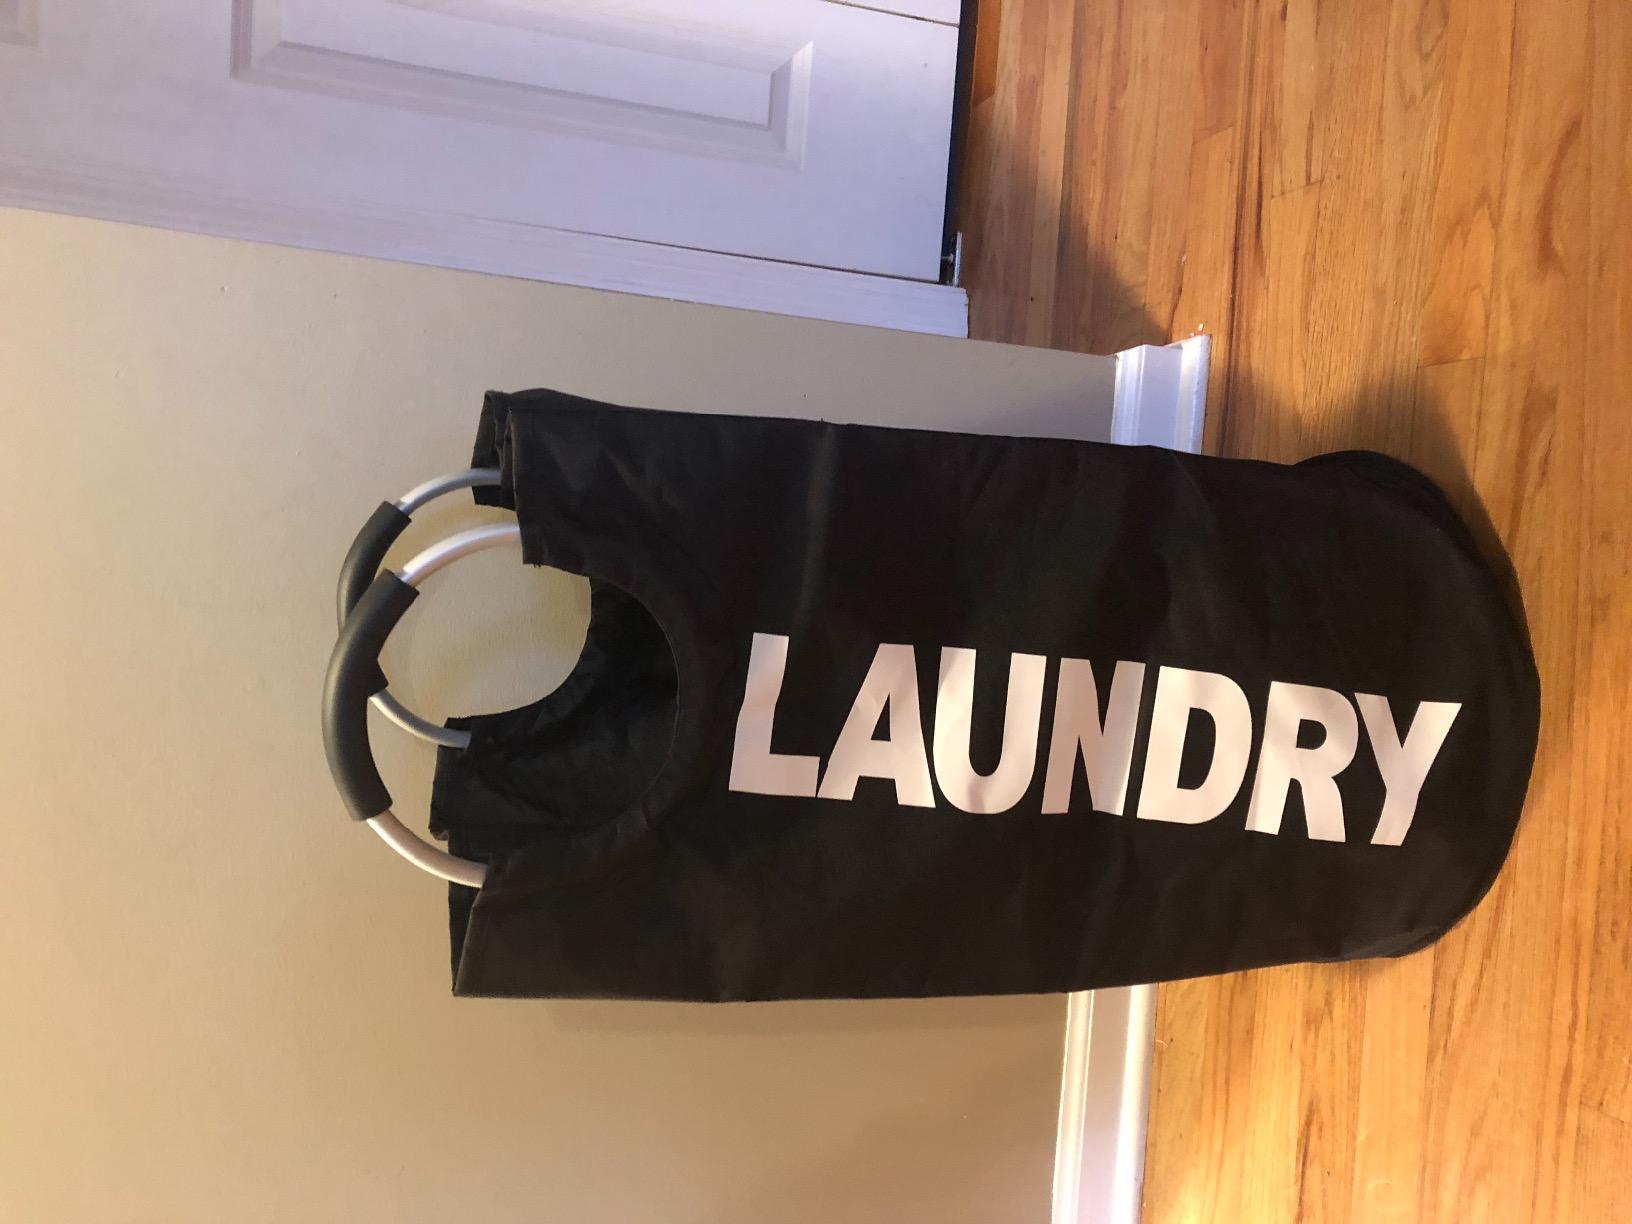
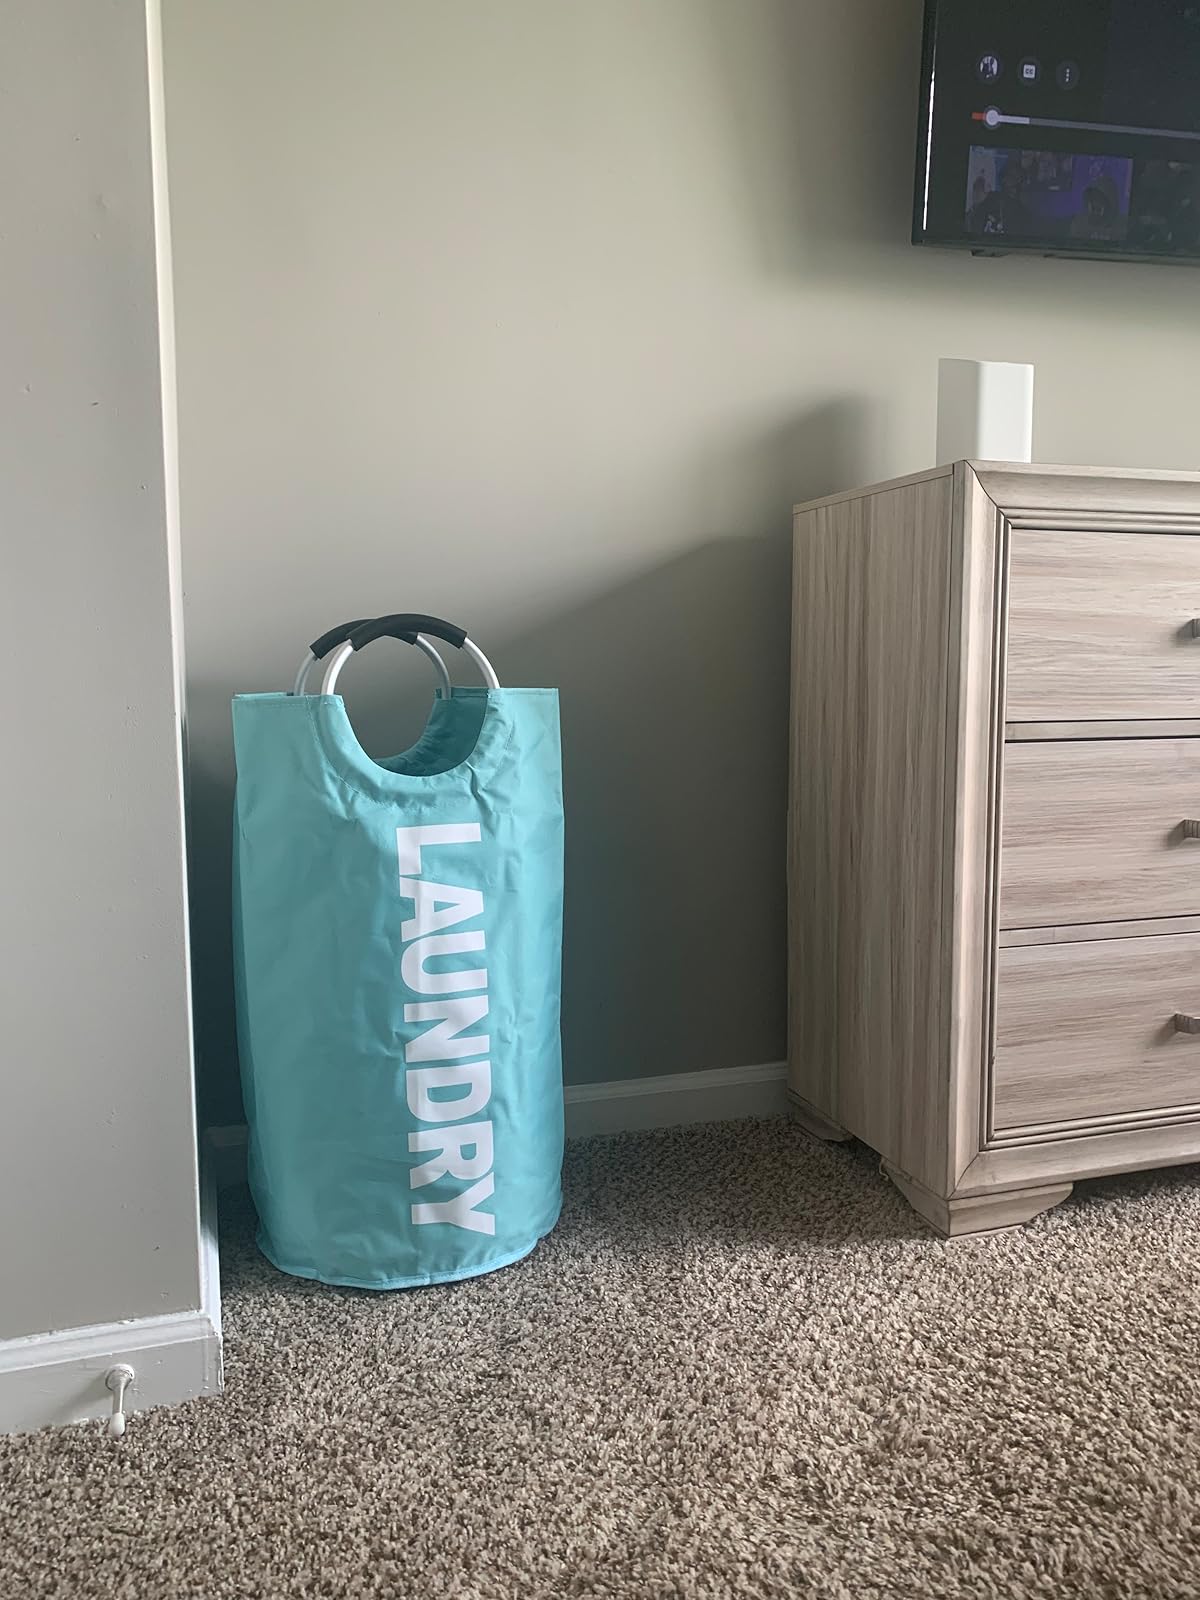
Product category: items_hamper
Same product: no